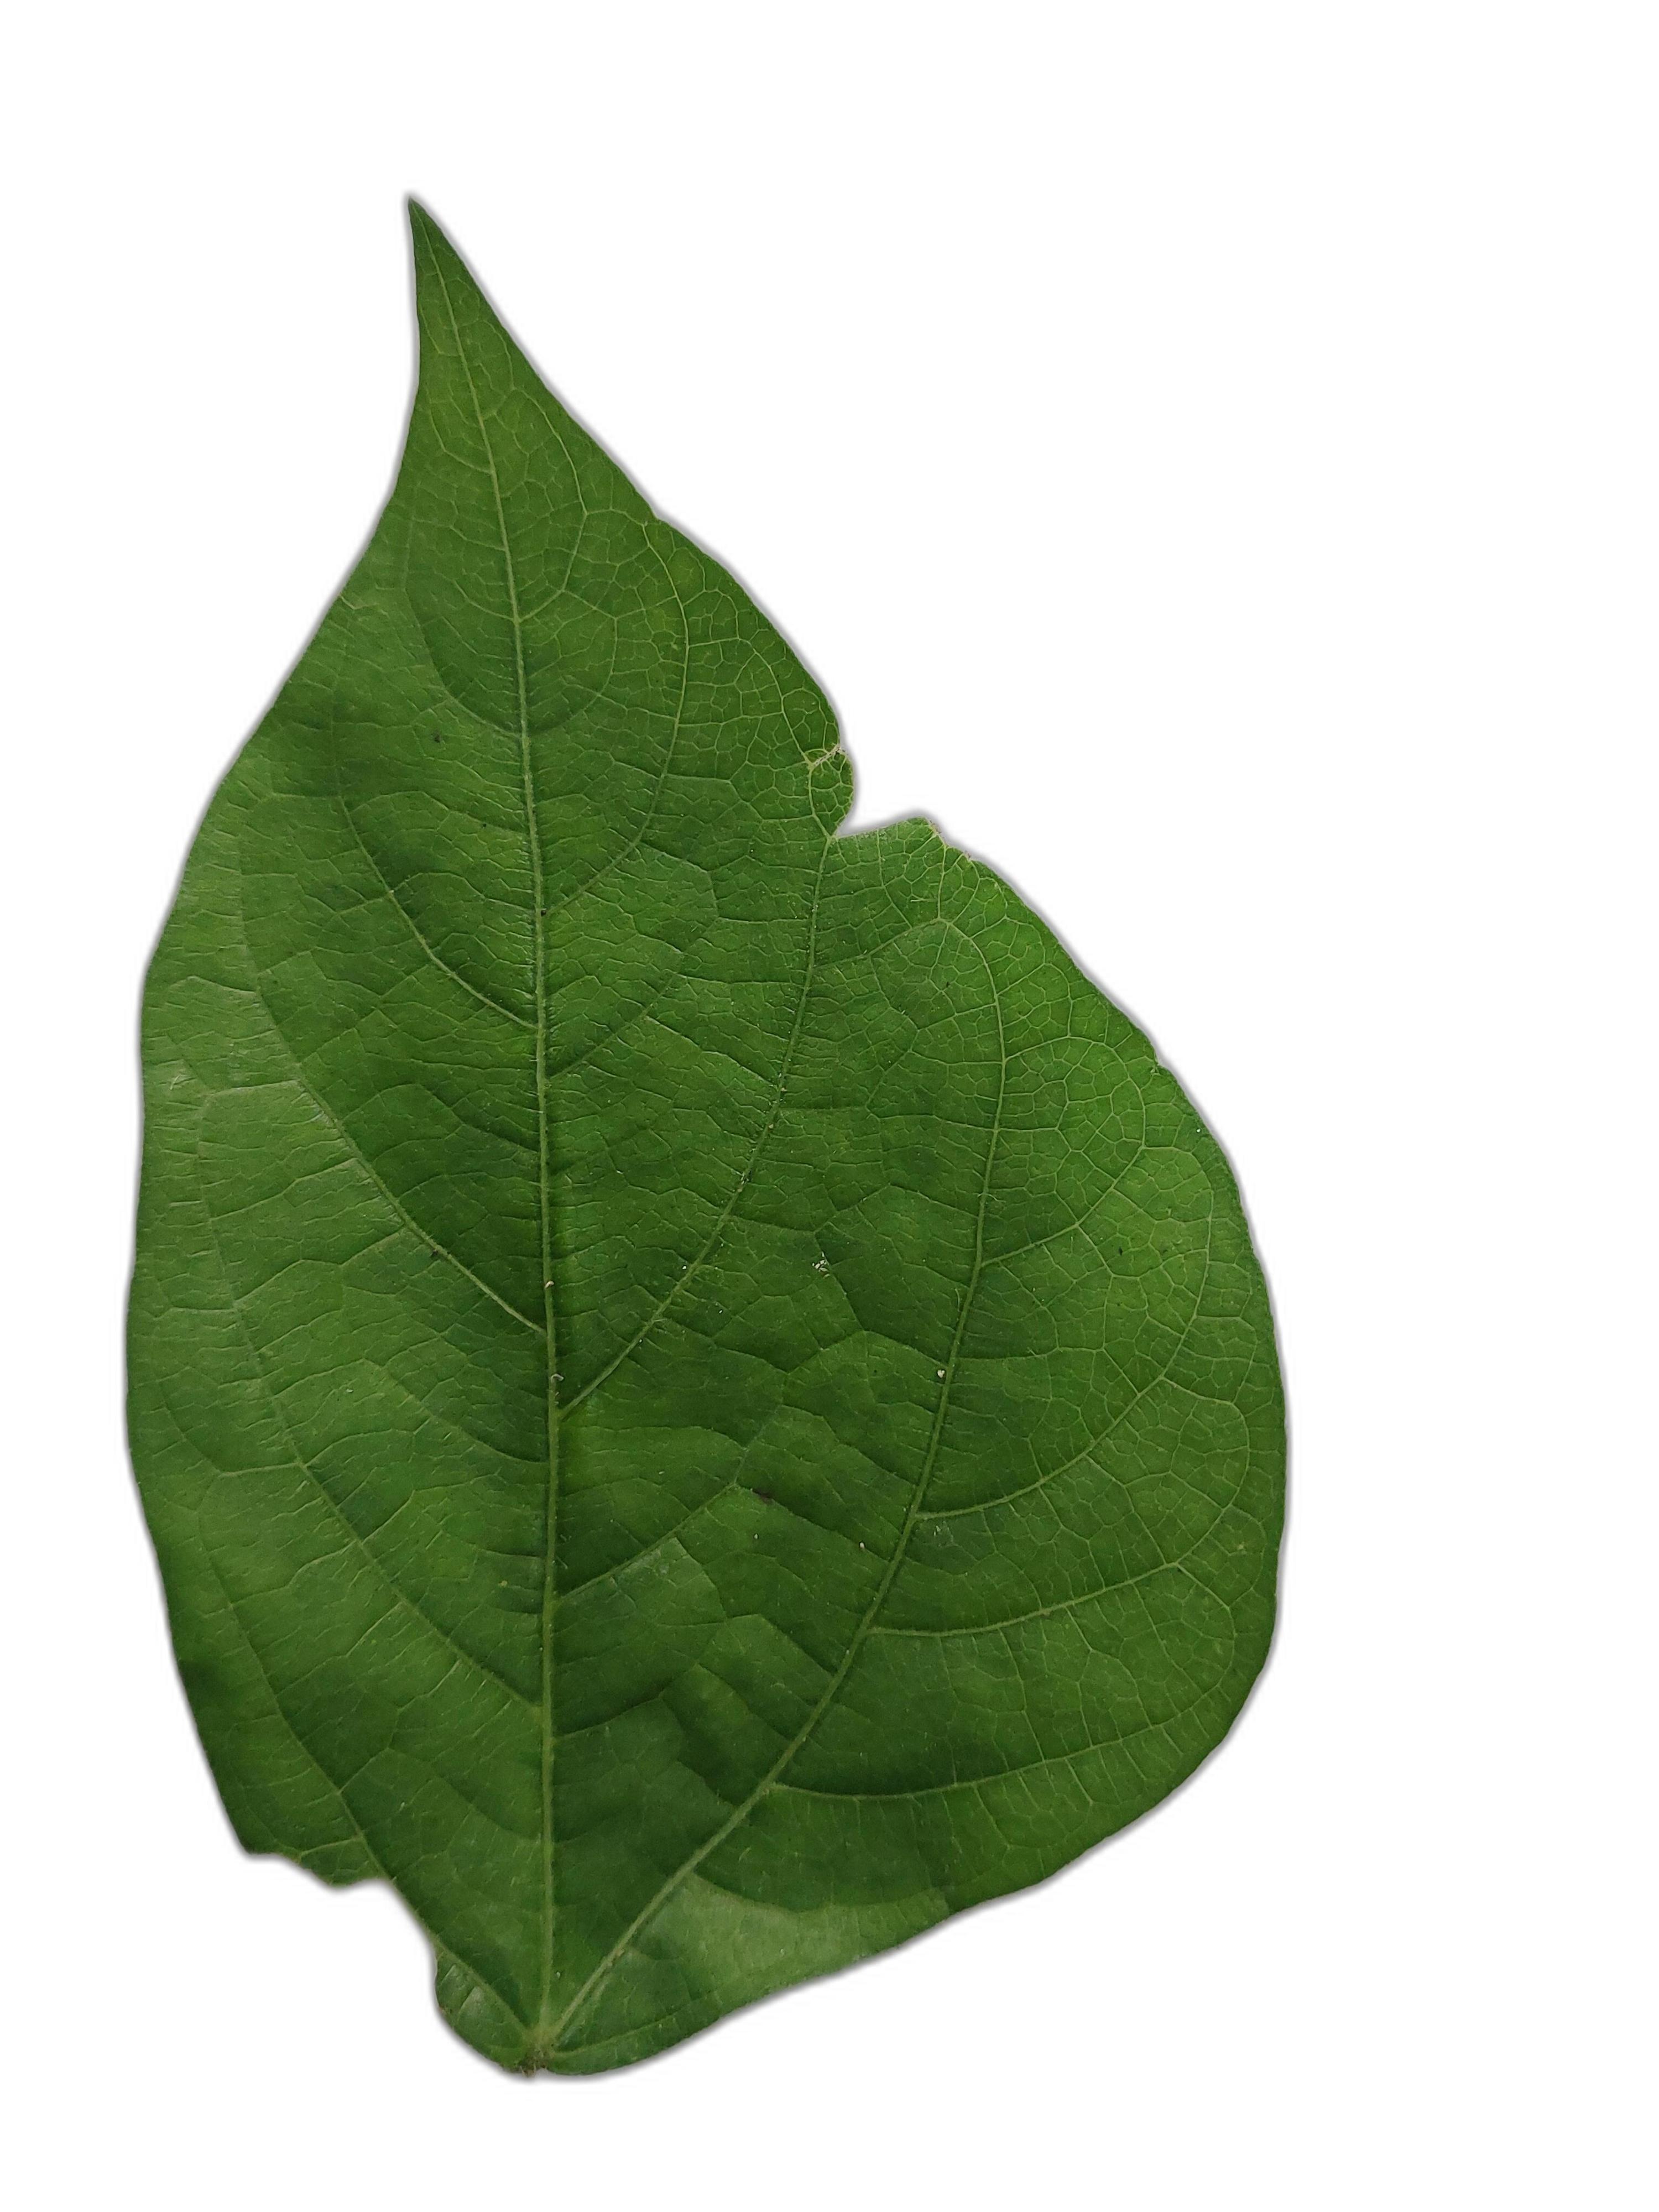
Label: Healthy